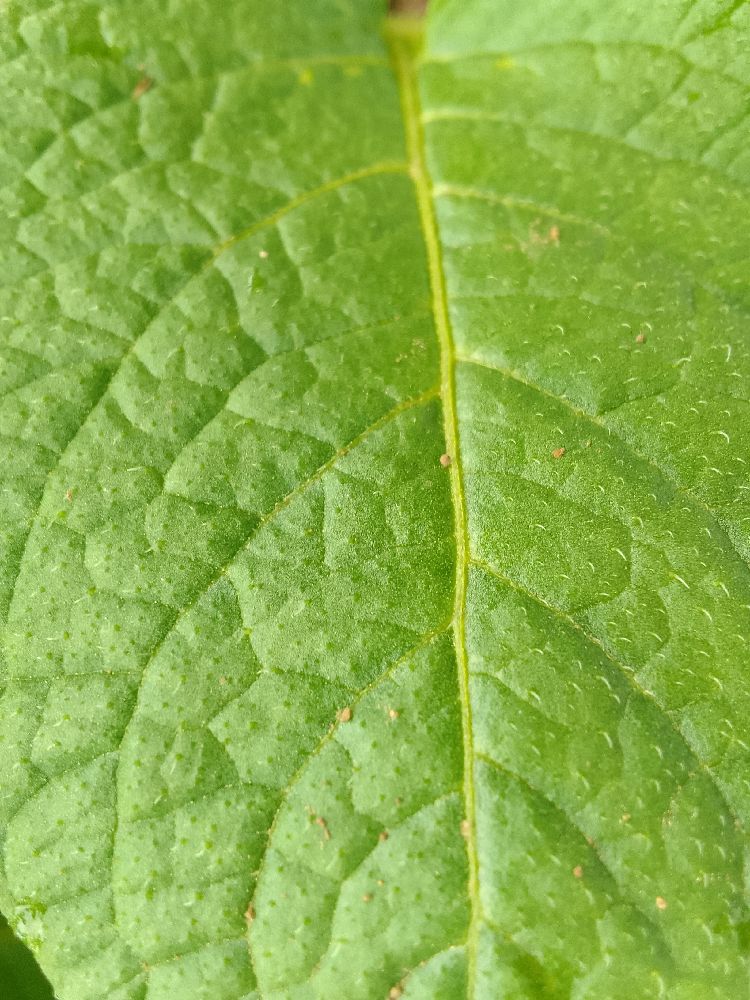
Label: Healthy